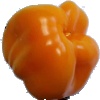
Label: Pepper Yellow 1